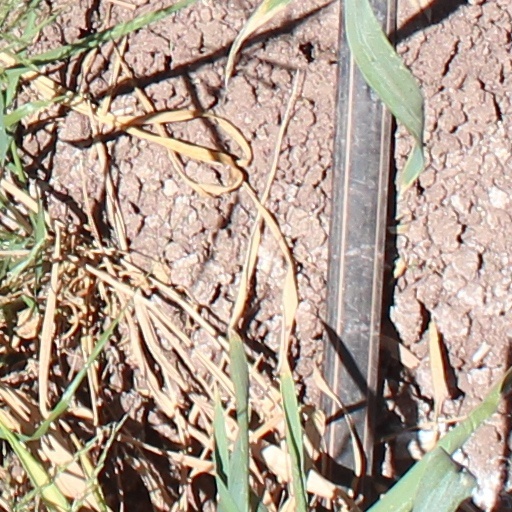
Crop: wheat